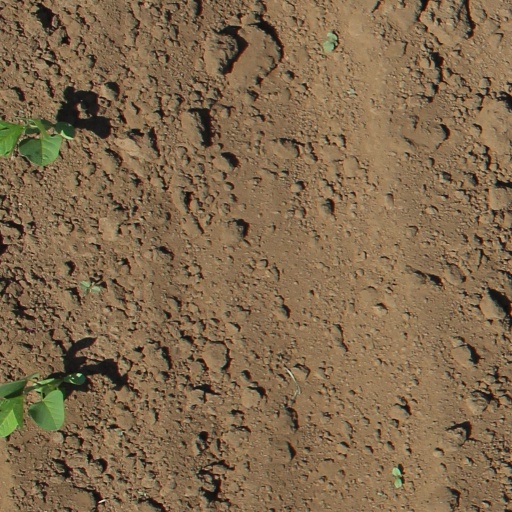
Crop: soybean